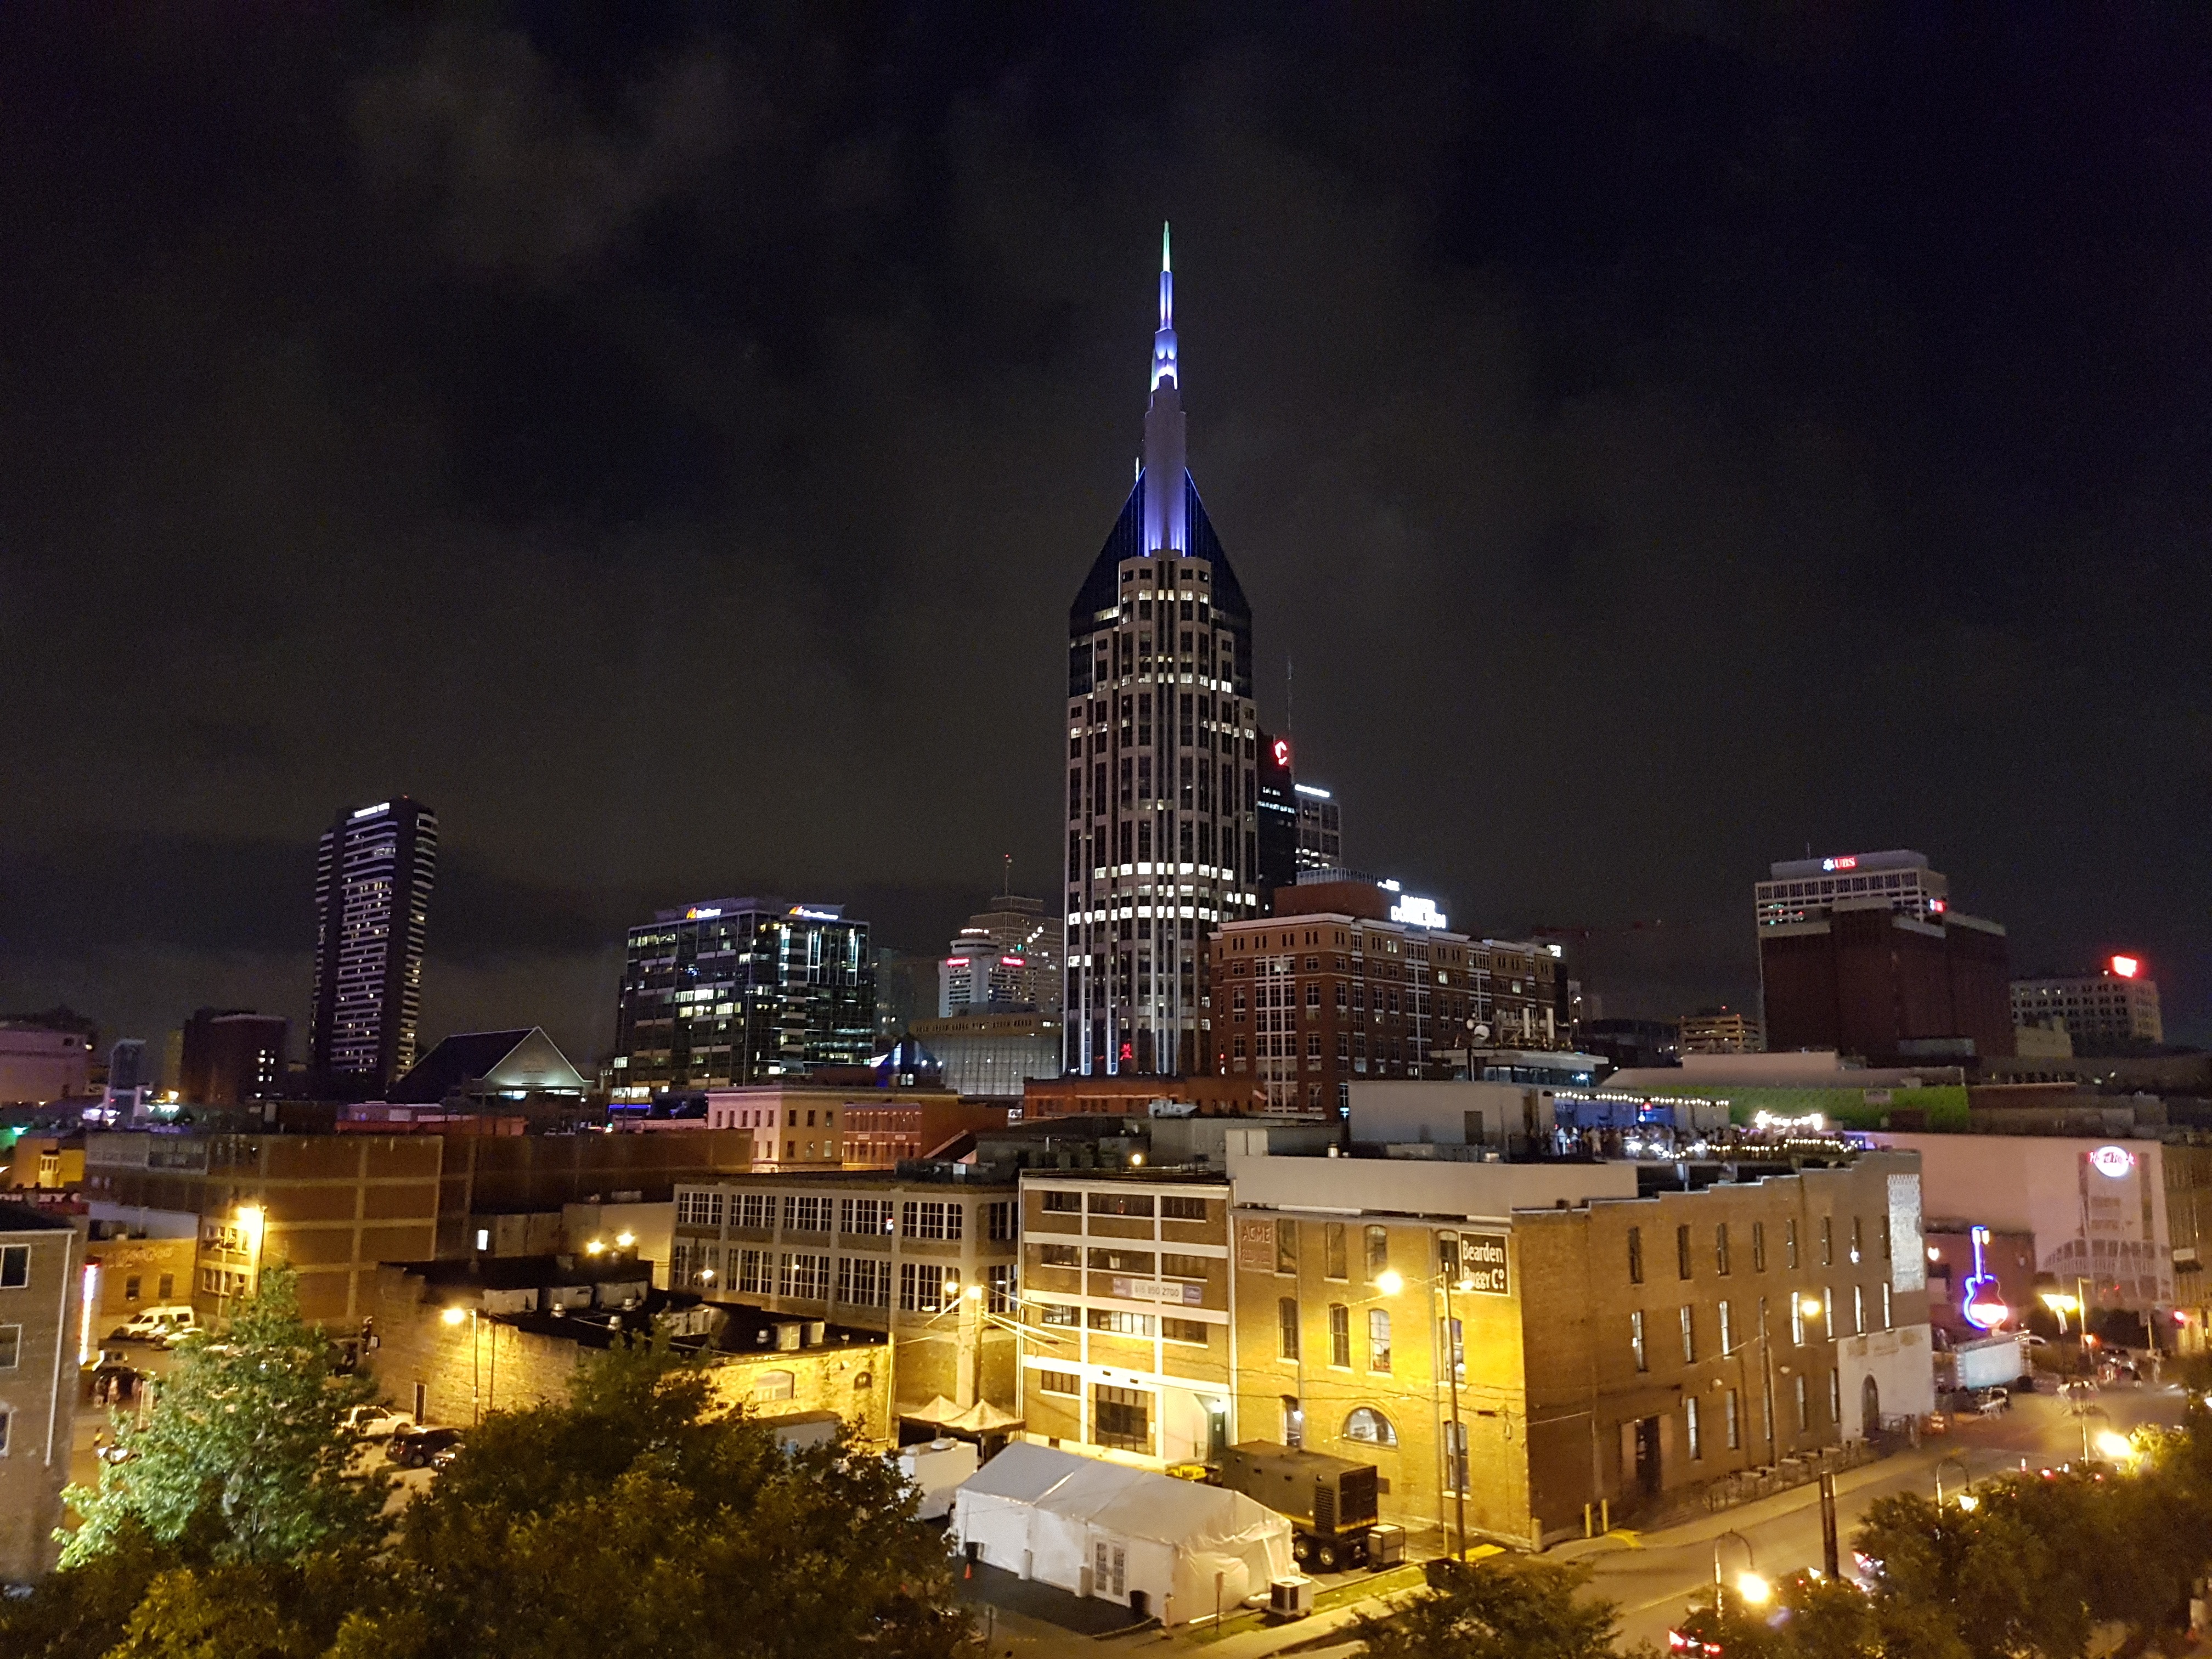
skyline, night, city, skyscraper, cityscape, downtown, dusk, evening, tower, landmark, nashville, metropolis, urban area, human settlement, atmosphere of earth, metropolitan area